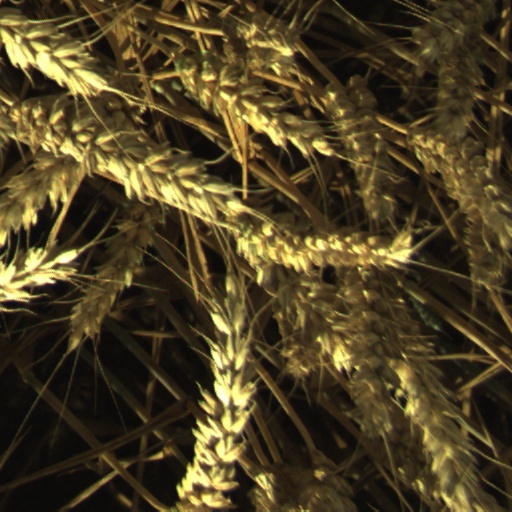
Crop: wheat